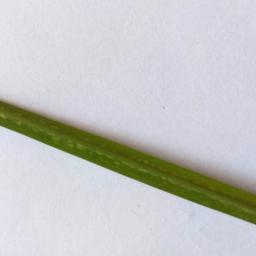
Label: Rice___Healthy